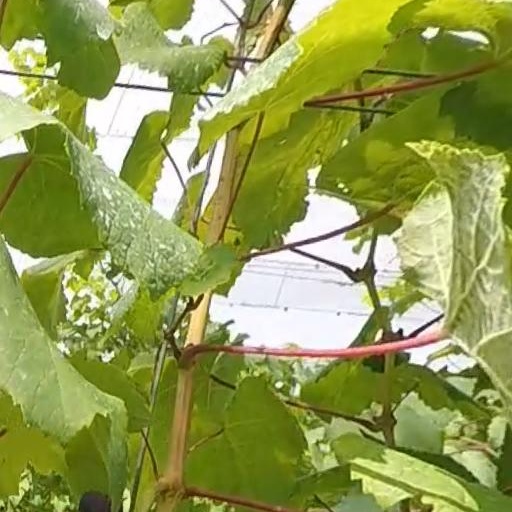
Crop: grape